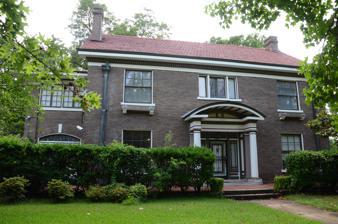
Building: Sanders House (Little Rock, Arkansas)
Country: United States of America
Year built: 1917
Historic house in Arkansas, United States United States historic place Sanders House U.S. National Register of Historic Places U.S. Historic district Contributing property Location in Arkansas Show map of Arkansas Location in United States Show map of the United States Location 2100 Gaines St., Little Rock, Arkansas Coordinates 34°43′42″N 92°16′52″W / 34.72833°N 92.28111°W / 34.72833; -92.28111 Built 1917 Architect Theo Sanders Architectural style Colonial Revival Part of Governor's Mansion Historic District ( ID78000620 ) MPS Thompson, Charles L., Design Collection TR NRHP reference No. 82000924 Significant dates Added to NRHP December 22, 1982 Designated CP September 13, 1978 The Sanders House is a historic house at 2100 Gaines Street in Little Rock, Arkansas .  It is a two-story brick structure, topped by a gabled tile roof.  Its facade is three bays wide, with a center entrance sheltered by a rounded porch supported by Tuscan columns.  Windows in the side bays are sash, while that above the entrance is a band of four casement windows with Prairie School style.  The house was built in 1917 to a design by local architect Theo Sanders. The house was listed on the National Register of Historic Places in 1982. References